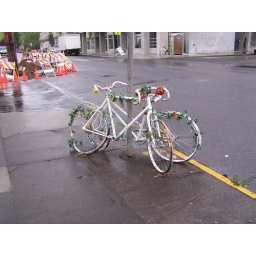
Ghost bikes are a phenomenon in North America where junk bikes painted white are displayed to remind people of cyclist fatalities.